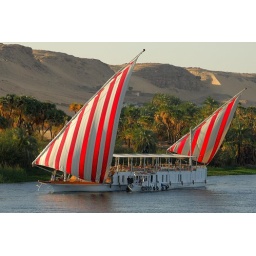
Sun in the sails of a large sail boat on the River Nile near Aswan. April 2008